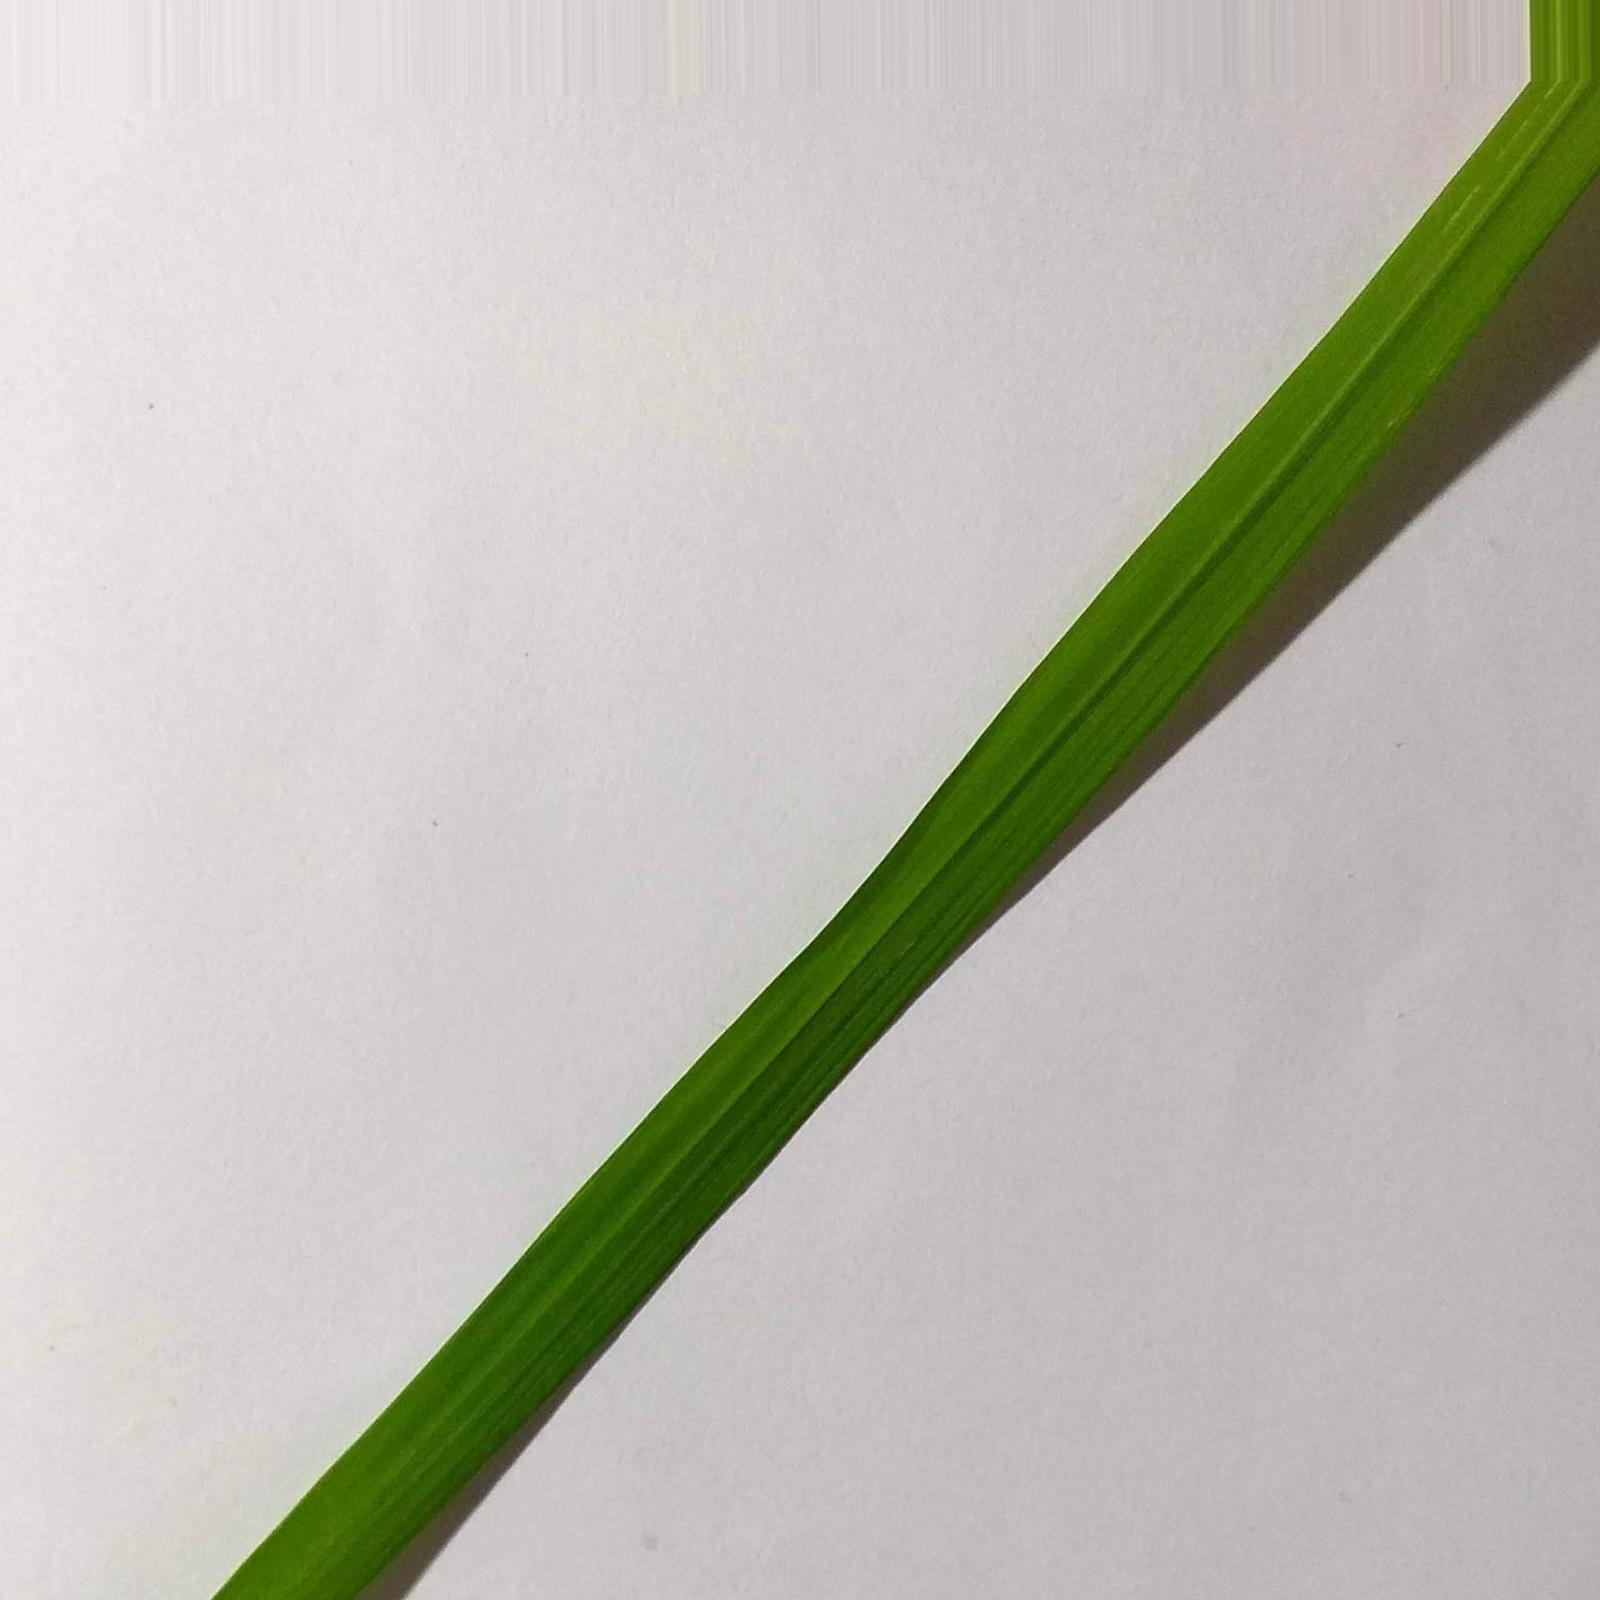
Nhãn: Healthy